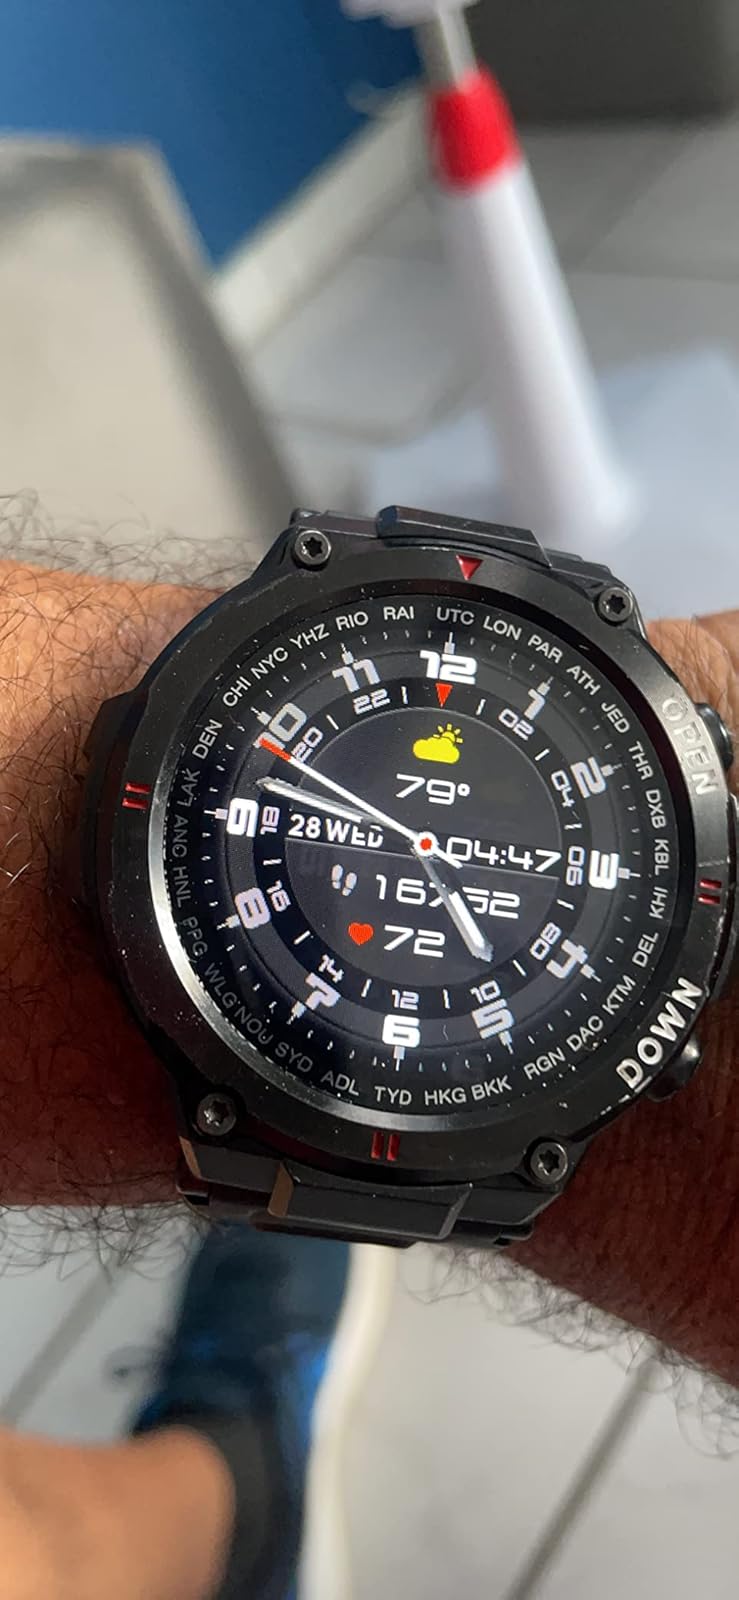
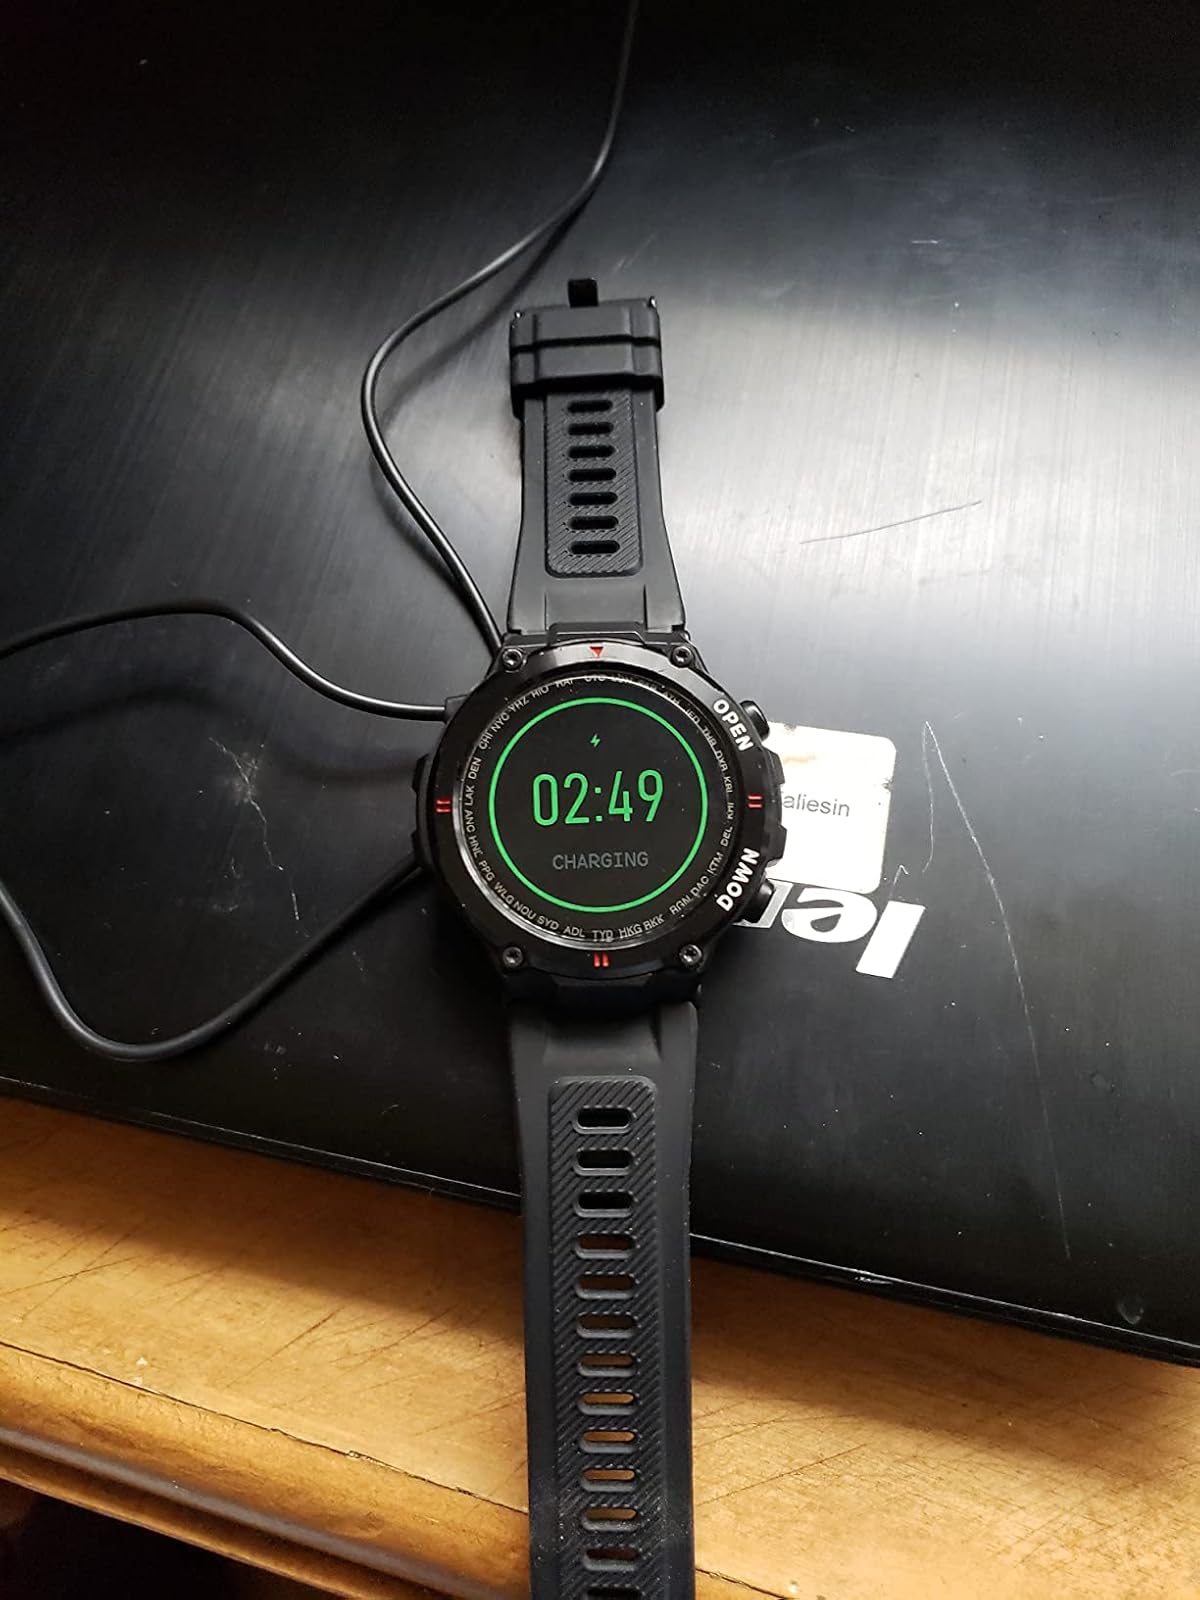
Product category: smartwatch
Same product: yes